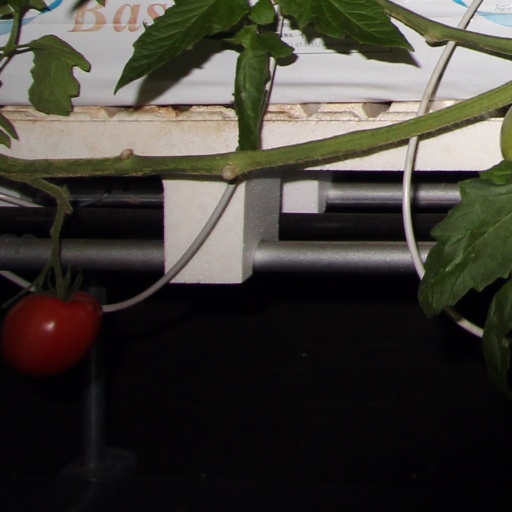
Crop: tomato